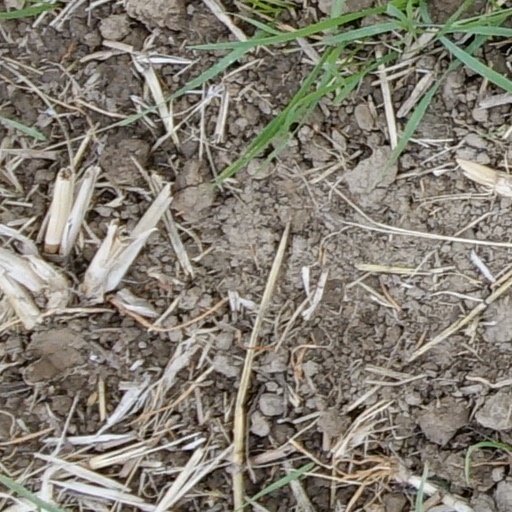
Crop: wheat